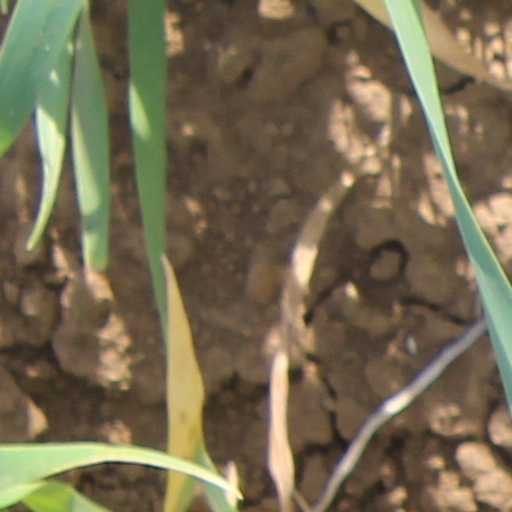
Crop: wheat